Catharina Halkes

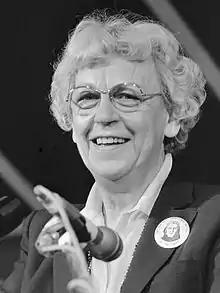
Tine Halkes (1985)

Catharina Joanna Maria Halkes (Vlaardingen, 2 July 1920 - Nijmegen, 21 April 2011) was a Dutch theologian and feminist, notable for having been the first Dutch professor of feminism and Christianity, at the Radboud University Nijmegen from 1983 to 1986. A Roman Catholic who was originally schooled in Dutch language and literature, she became active in the women's movement within the church, and gained a measure of notoriety when she was forbidden to address Pope John Paul II during his visit to the Netherlands in 1985. She is considered the founding mother of feminist theology in the Netherlands.